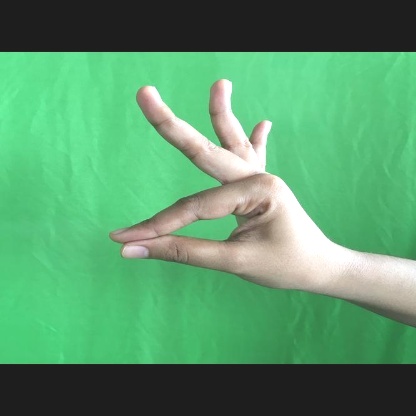
Mudra: Hamsasyam